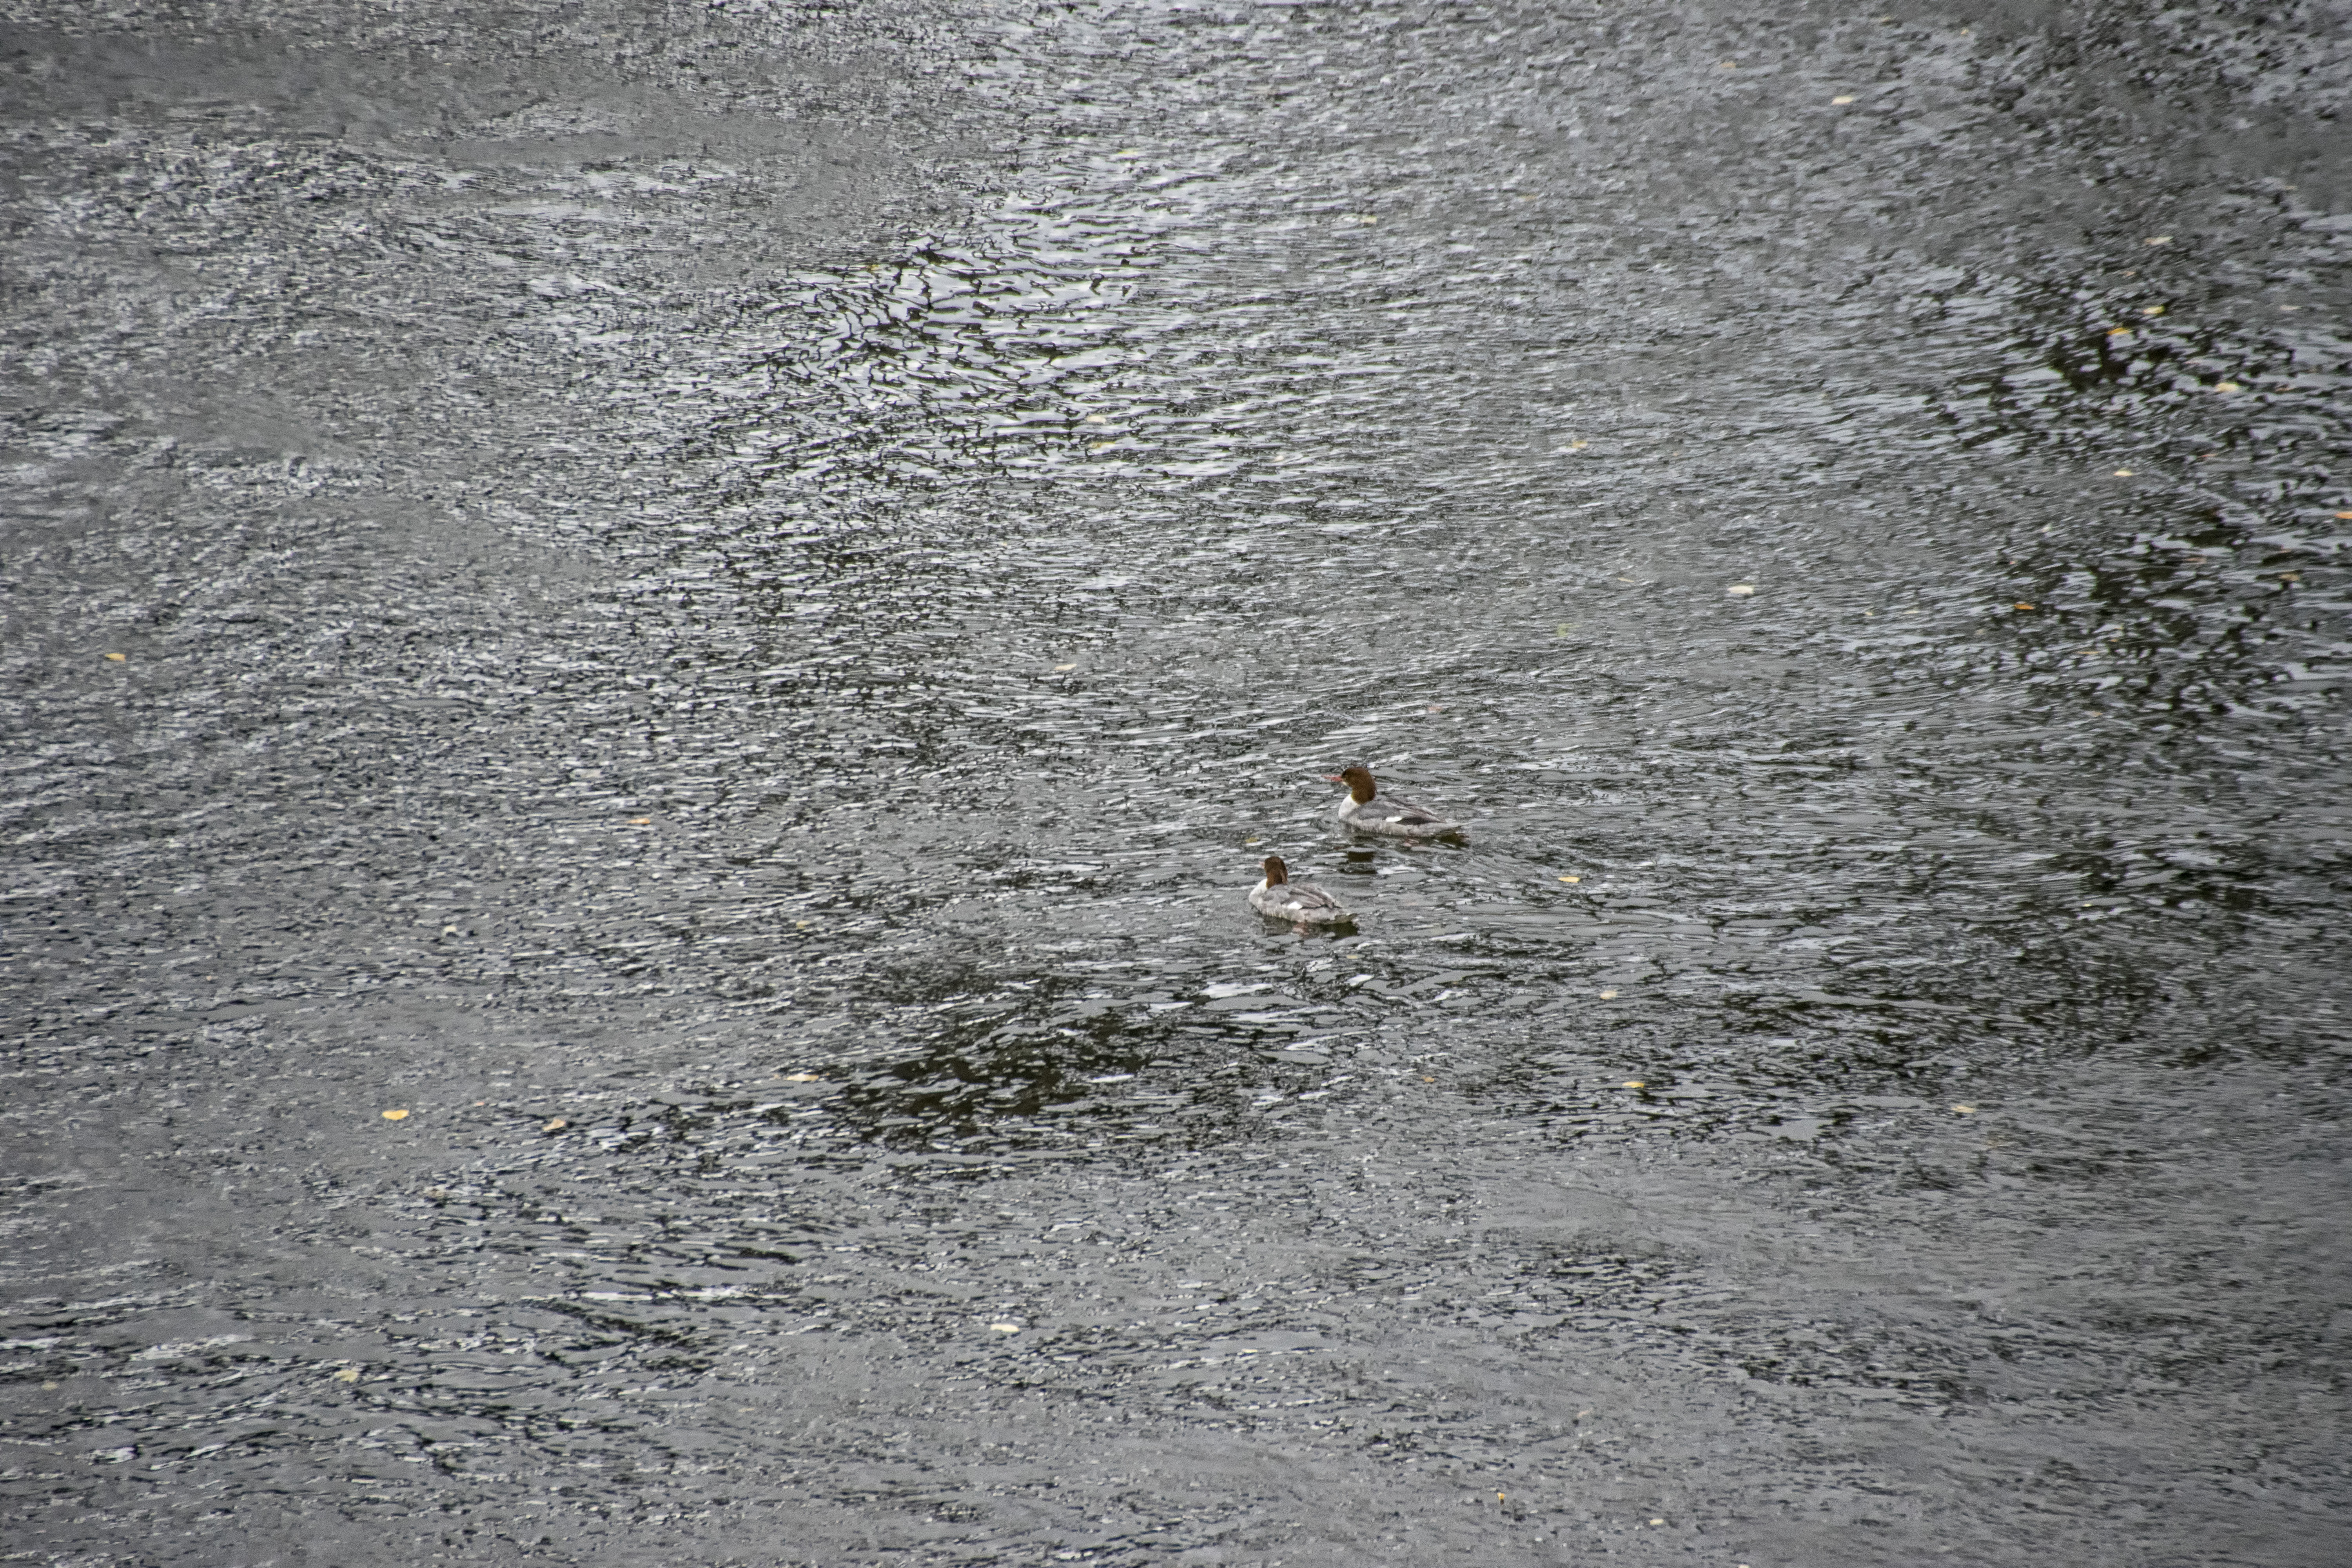
sea, water, sand, snow, winter, bird, wave, wildlife, ice, reflection, weather, grand, duck, canada, common, quebec, waterfowl, water bird, merganser, sherbrooke, oiseau, harle, mudflat, ducks geese and swans